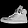
Label: Sneaker